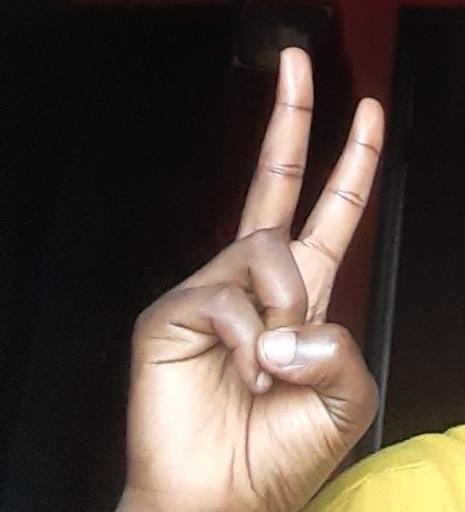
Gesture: peace